Western Desert campaign

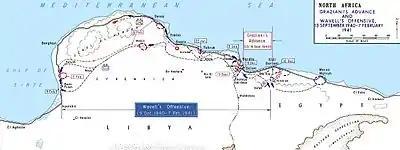

On 11 June 1940, hostilities commenced. British troops were ordered to dominate the frontier and isolate Giarabub. They crossed into Libya that night, exchanged fire with Italian troops at Sidi Omar and discovered that some Italians were unaware that war had been declared. On 14 June, the British captured Fort Capuzzo and Fort Madalena, taking 220 prisoners. Two days later, the British raided a convoy on the Tobruk–Bardia road, killed 21 Italian soldiers and took 88 prisoners, including (Brigadier-General) Romolo Lastrucci, the 10th Army Chief Engineer. At an engagement near the frontier wire at Nezuet Ghirba, a mixed force of British tanks, artillery and motorised infantry defeated an Italian force of 17 light tanks, four guns and 400 infantry.